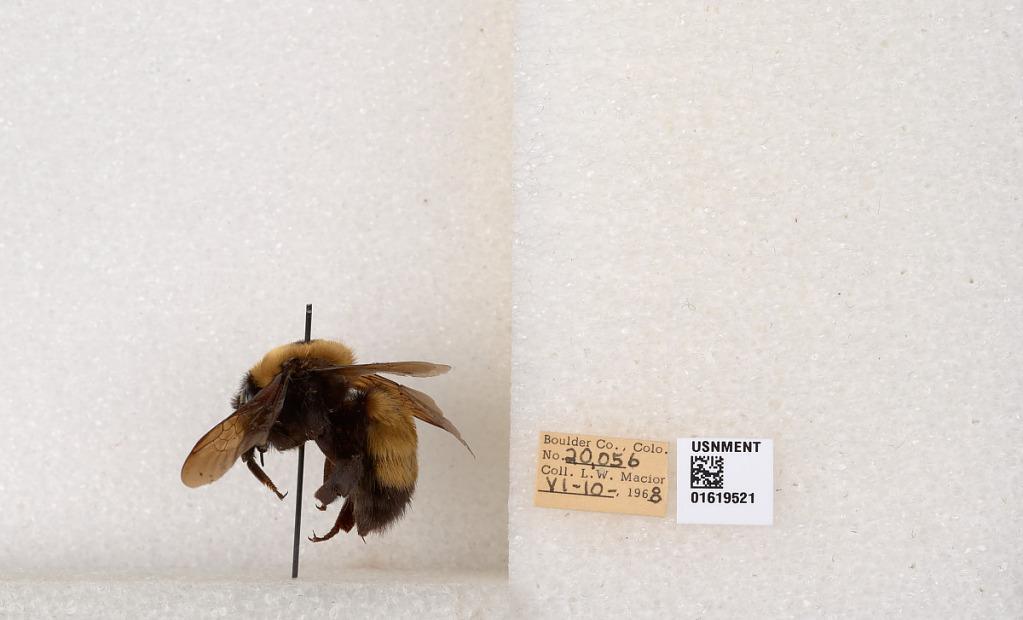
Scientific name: Bombus (Bombus) nevadensis Cresson